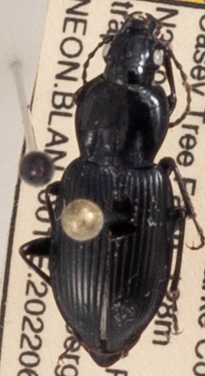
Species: Pterostichus mutus
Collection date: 2022-06-14
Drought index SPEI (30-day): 0.03
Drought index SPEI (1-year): -0.03
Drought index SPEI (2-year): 0.54